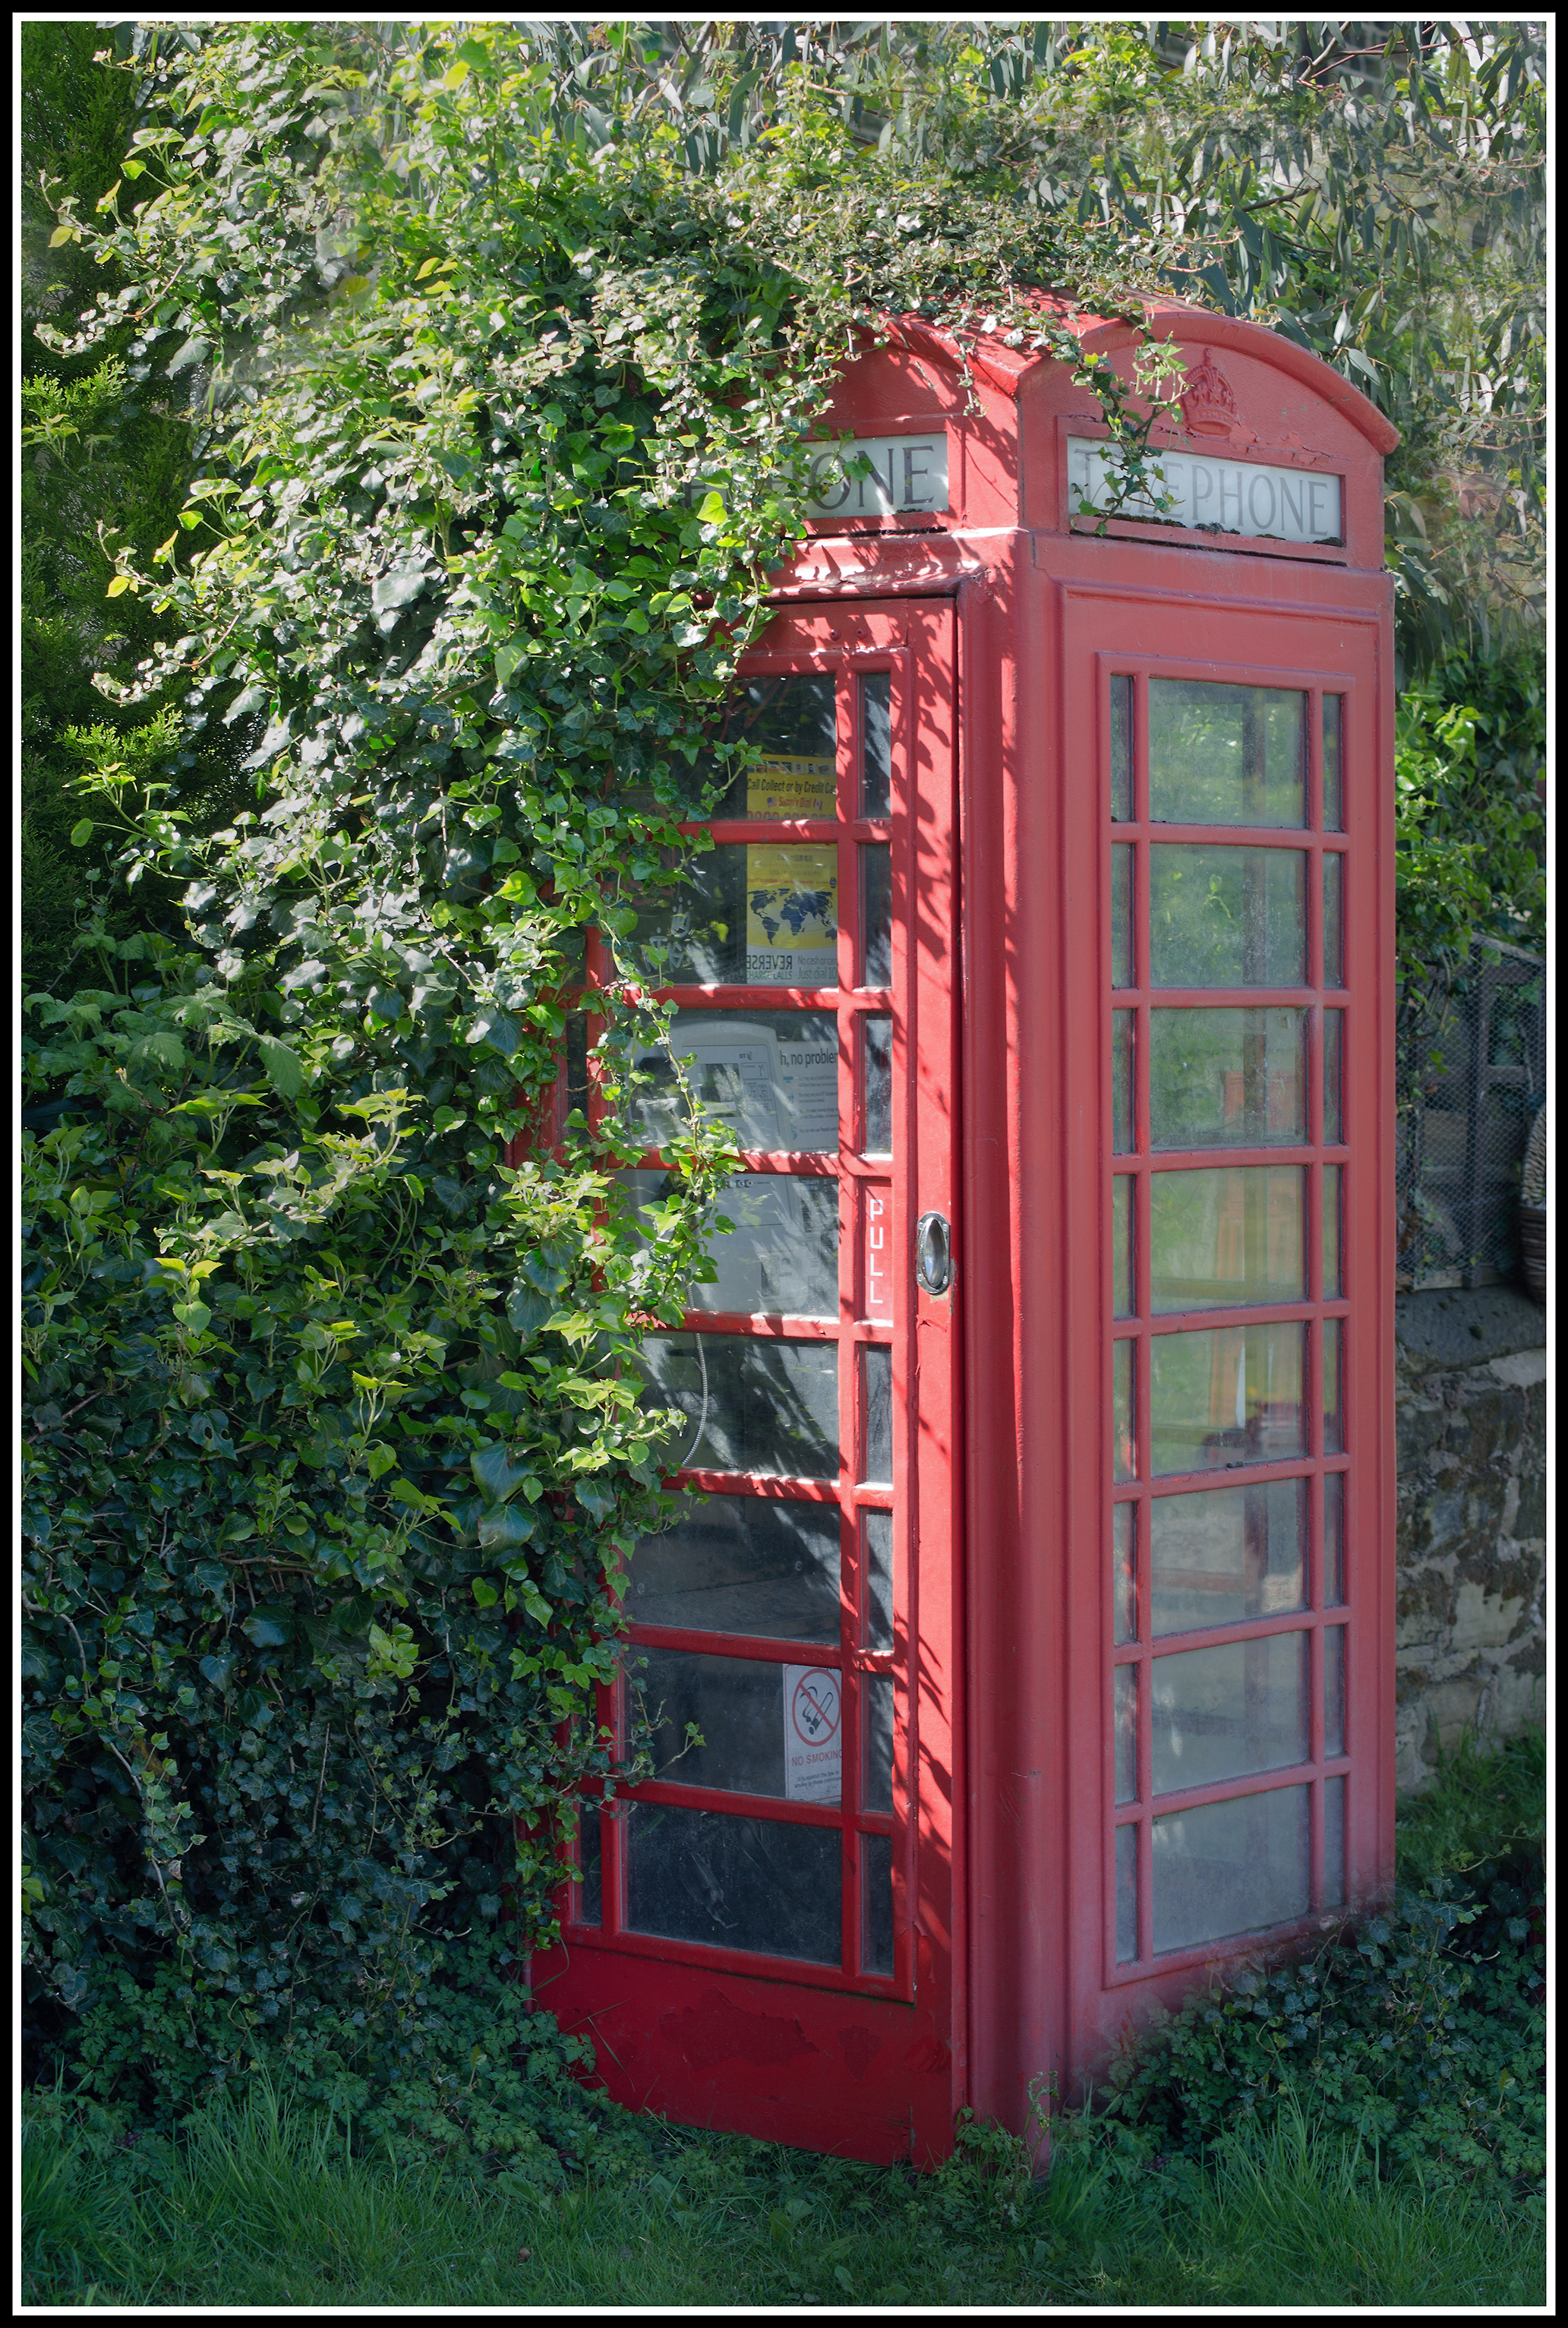
nature, vintage, antique, glass, old, shed, overgrown, village, green, red, phone, ivy, backyard, paint, box, yorkshire, outhouse, rouge, wakefield, heath, analogue, heathcommon, westyorkshire, unused, bt, redphonebox, man made object, telephone booth, outdoor structure